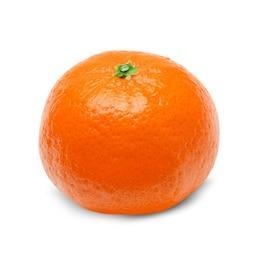
Label: mandarine